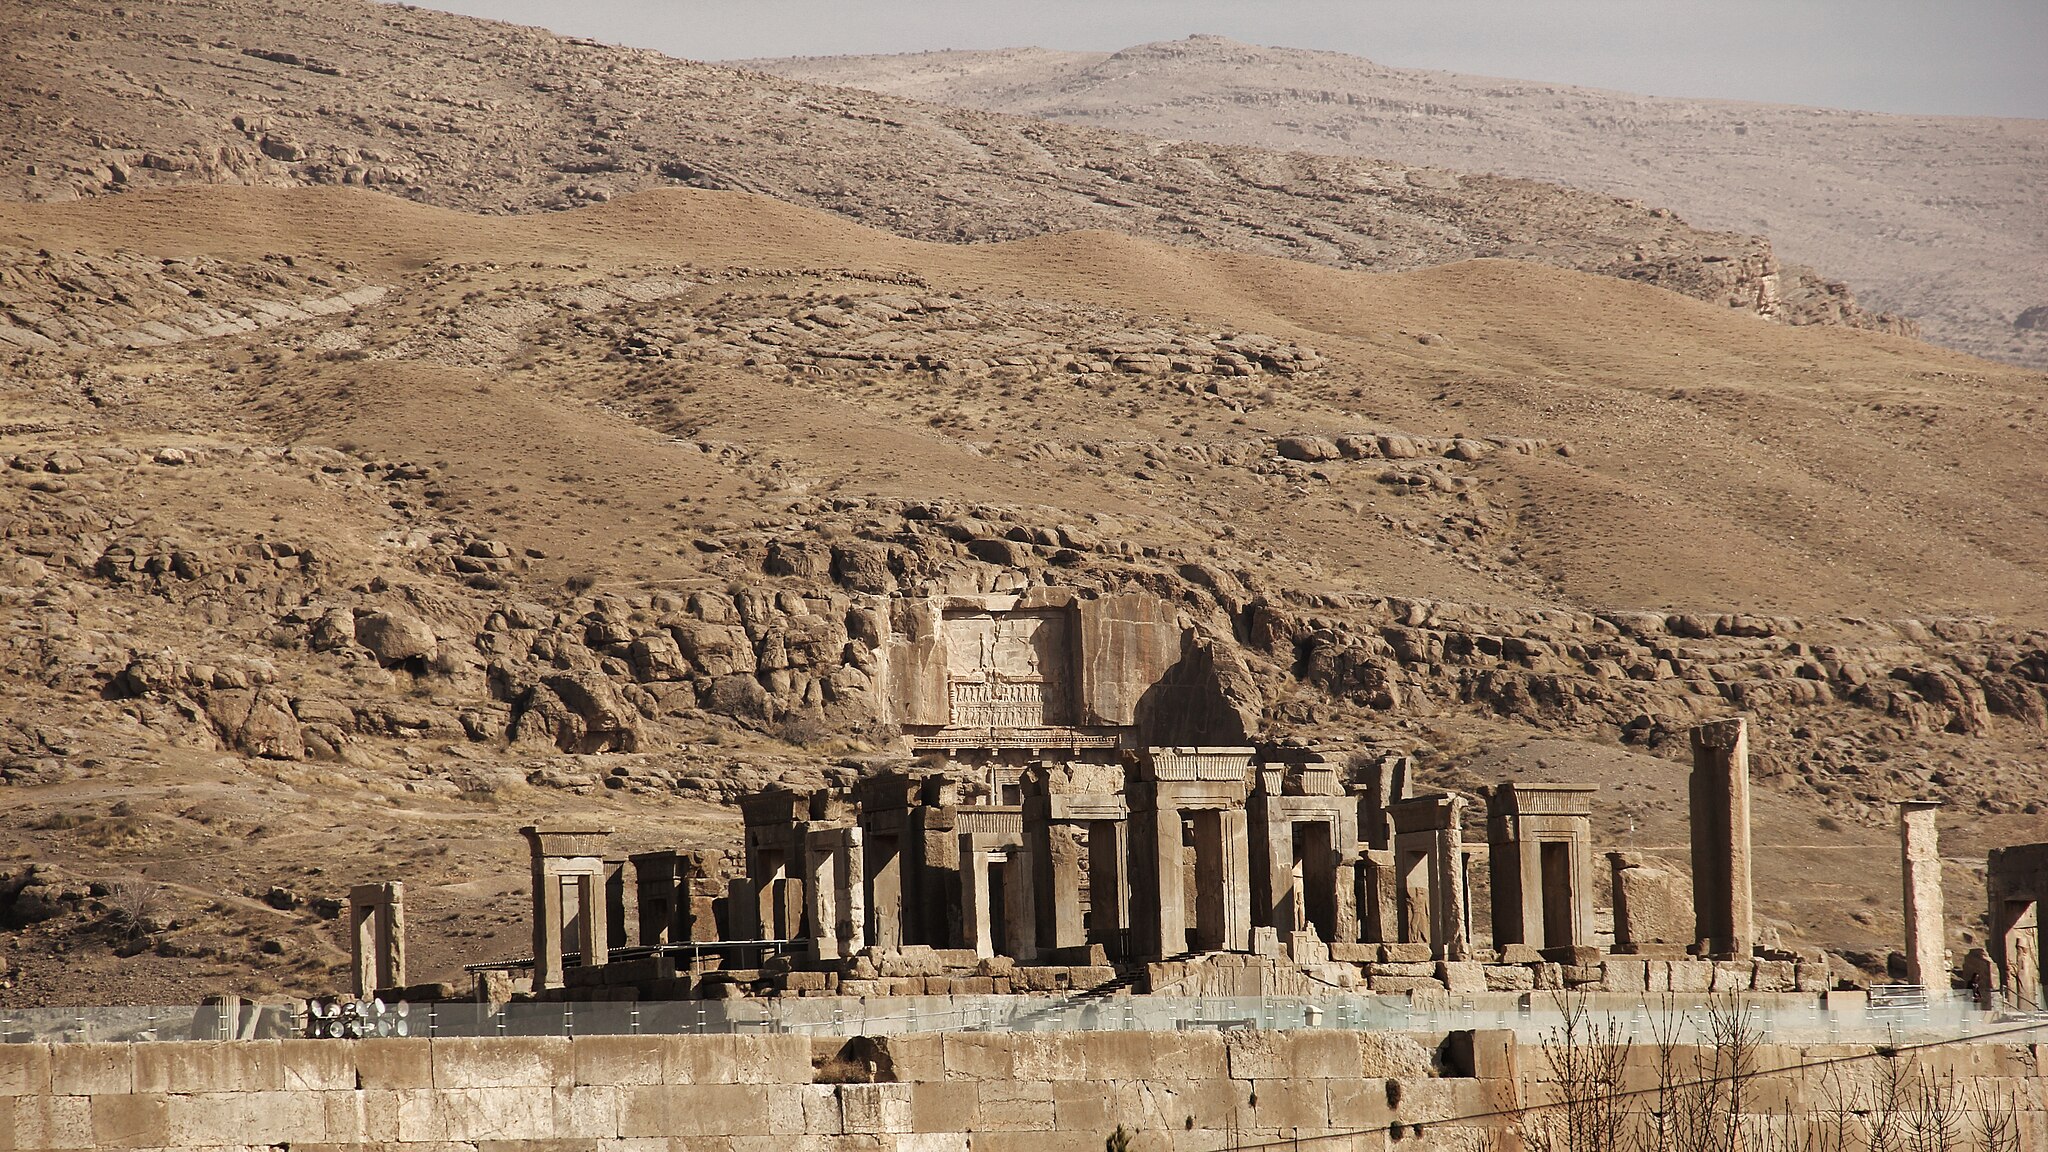
Title: Parseh
Description: Apadana Palace
Date: 2015-01-06 14:33:32
Categories: Self-published work, 2015 in Persepolis, Remote views of Tachara, Remote views of Artaxerxes II Tomb